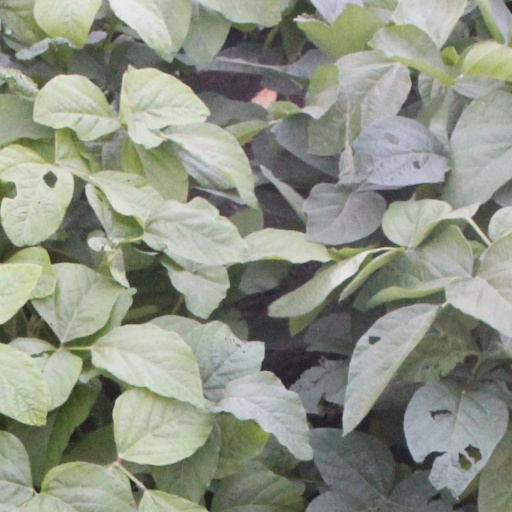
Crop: soybean